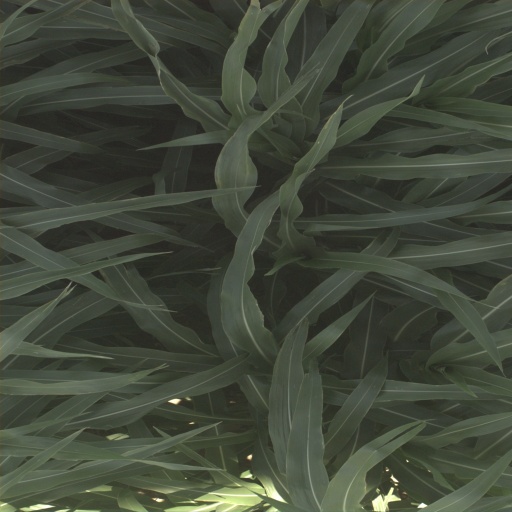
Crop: sorghum